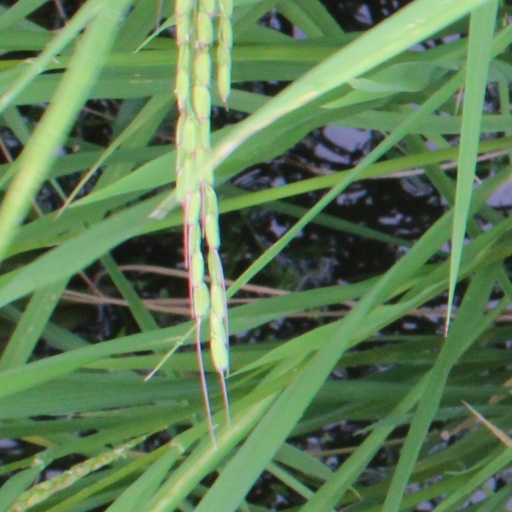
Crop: rice